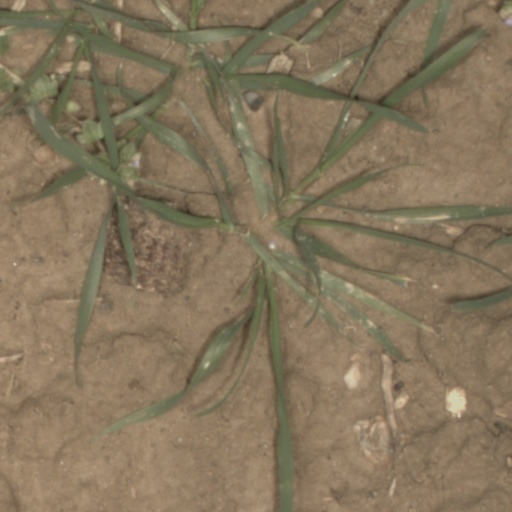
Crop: wheat